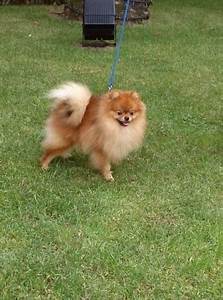
Label: dog